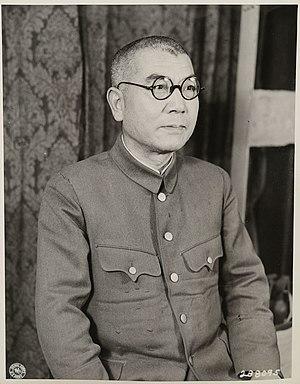
Akira Mutō, est un général de l'armée impériale japonaise qui fut condamné pour crimes de guerre et exécuté par pendaison. Il fait partie des 14 criminels de guerre de classe A vénérés au sanctuaire Yasukuni.